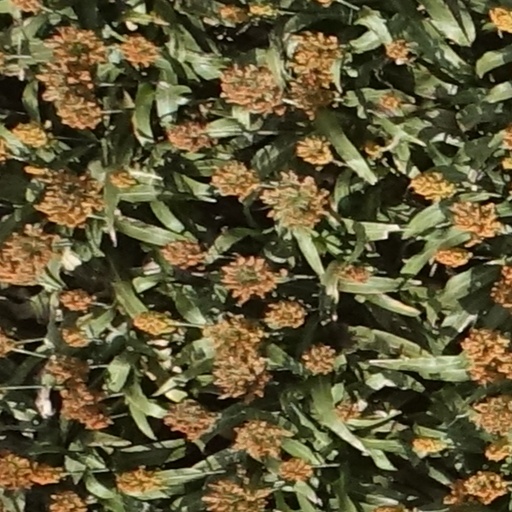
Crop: sorghum